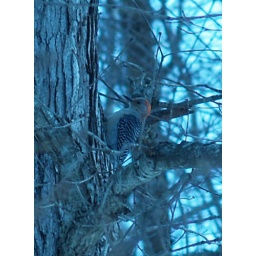
Red-bellied woodpecker in oak tree